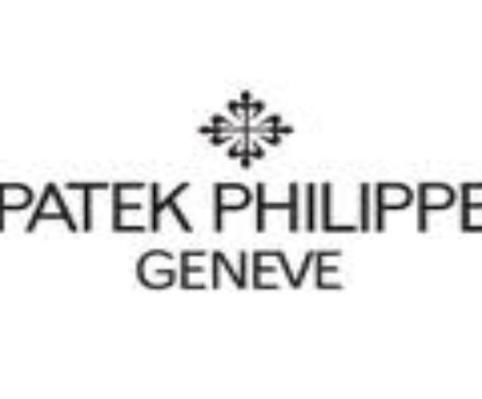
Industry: Clothes